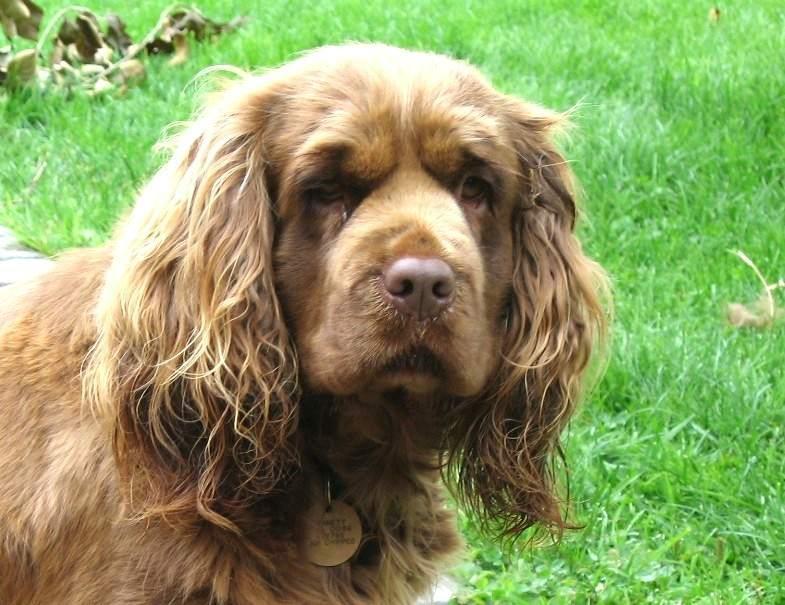
Sussex_spaniel